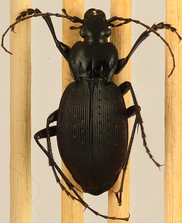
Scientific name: Carabus goryi
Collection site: Great Smoky Mountains National Park NEON (GRSM), plot GRSM_022